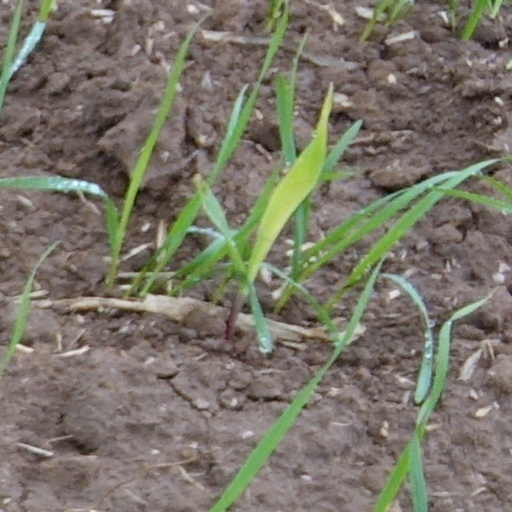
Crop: wheat